History of Wagga Wagga

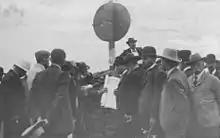
Federal parliamentarians visiting a proposed site for the Federal Capital of Australia in Wagga Wagga

Along with most of the Riverina region, the majority of Wagga Wagga residents supported the federation of the Australian colonies, in large part due to the prospect of free trade across colonial borders. Many addresses by visiting politicians supporting Federation were held in front of large crowds in Wagga Wagga, often from the balconies of various hotels. From 1898, a group of residents promoted Wagga Wagga for consideration as the site of the future national capital due to its location equidistant from Sydney and Melbourne and its ample water supply. Despite the bid's lack of success, in the 1899 referendum Wagga Wagga residents voted strongly in favour of federation.